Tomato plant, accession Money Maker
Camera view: bottom (45 deg); turntable rotation: 90 degrees
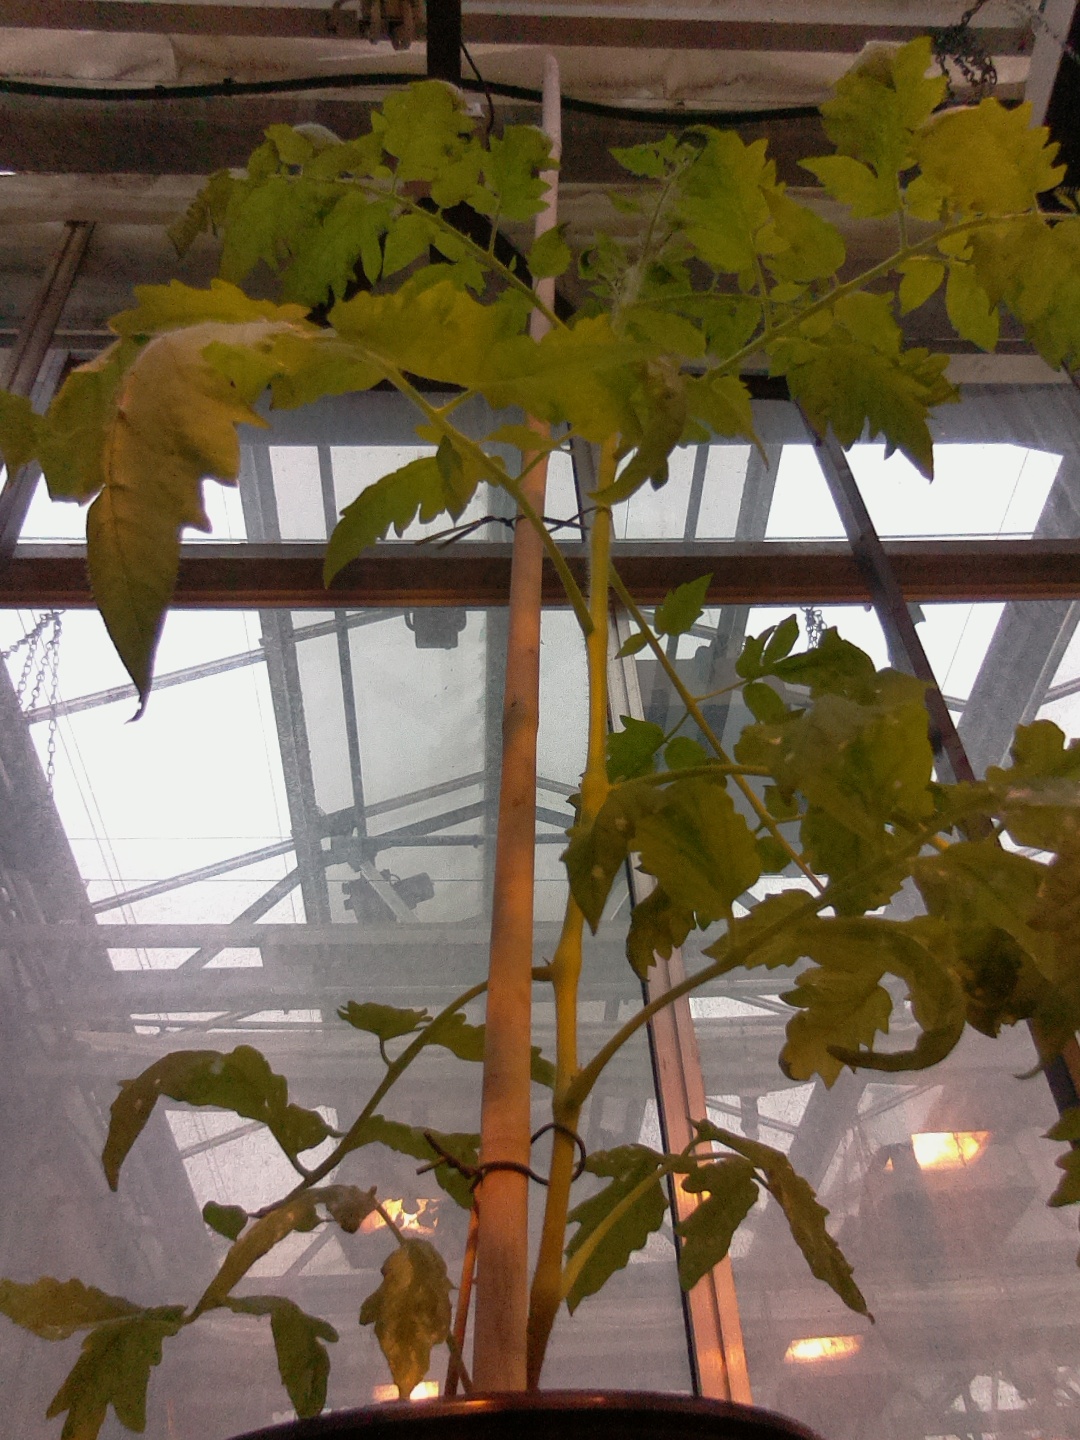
BBCH growth stage 51: First inflorence visible, visible closed flower bud